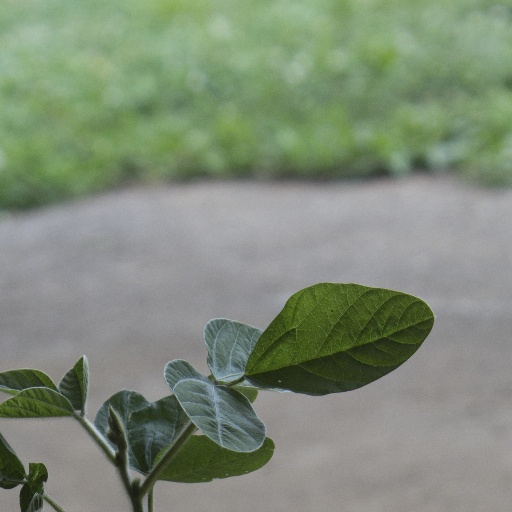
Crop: soybean